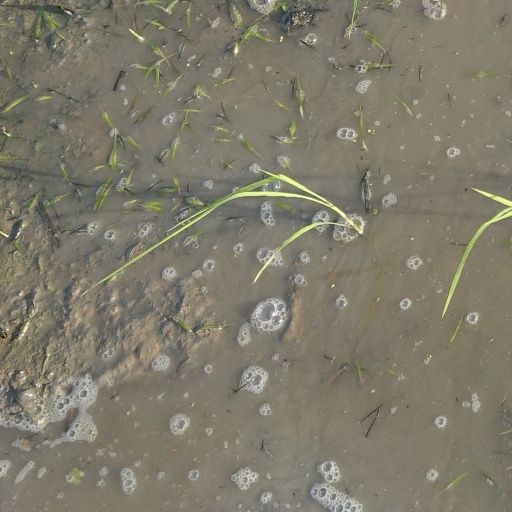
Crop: rice